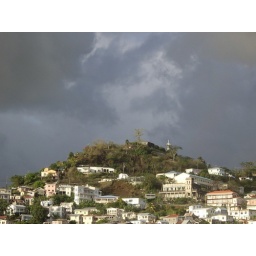
A tall tree on top of a hill in St George's Grenada